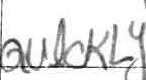
Label: quickly